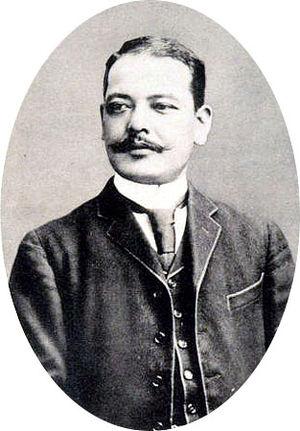
Akiyama Yoshifuru, né le 9 février 1859 à Matsuyama et mort le 4 novembre 1930 à Matsuyama, est un général japonais de l'Armée impériale japonaise.